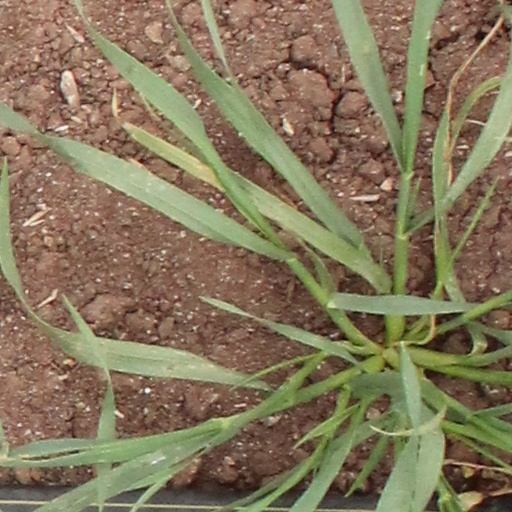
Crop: wheat